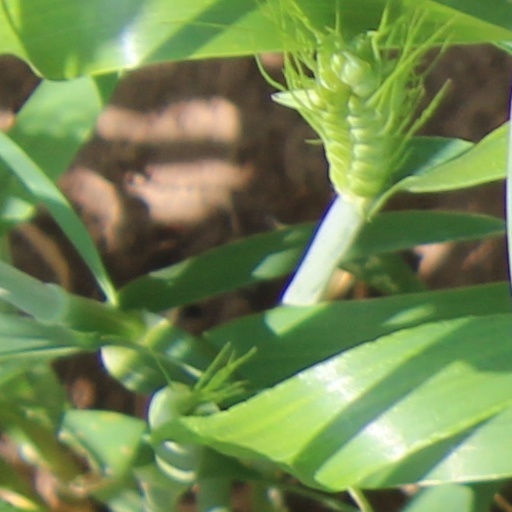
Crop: wheat